History of Bangkok

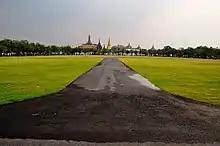
Sanam Luang in front of the Grand Palace complex. Since the city's foundation, the field has been used for various royal functions.

The new capital is referred to in Thai sources as "Rattanakosin", a name shared by the Siamese kingdom of this historical period. The name "Krung Thep" and "Krung Thep Maha Nakhon", both shortened forms of the full ceremonial name, began to be used near the end of the 19th century. Foreigners, however, continued to refer to the city by the name "Bangkok", which has seen continued use until this day.